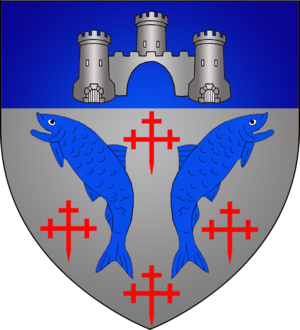
Armoiries de la commune luxembourgeoise de Clemency (valable jusqu'au 1 janvier 2012)
Clemency est une section de la commune luxembourgeoise de Käerjeng située dans le canton de Capellen.